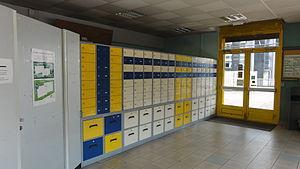
boites postales